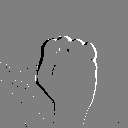
ASL letter: s